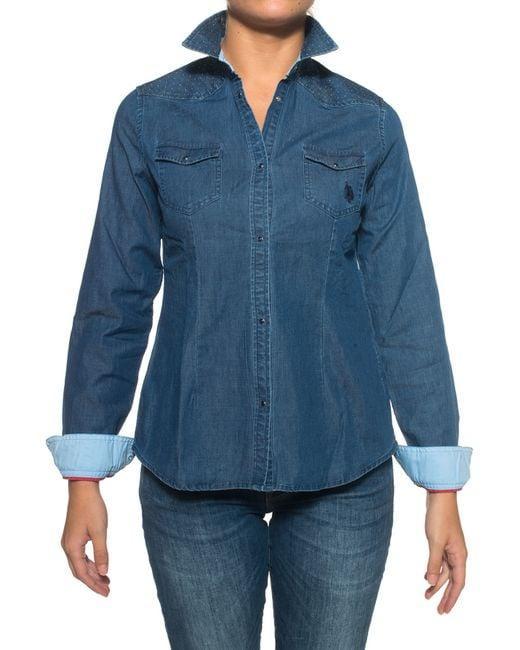
Damen blaue Jeansjacke mit Tasche Langarm.